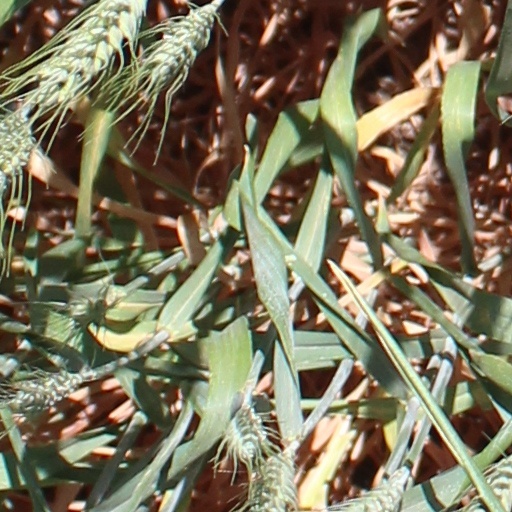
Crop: wheat